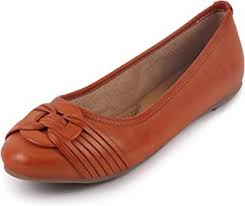
Label: Ballet Flat